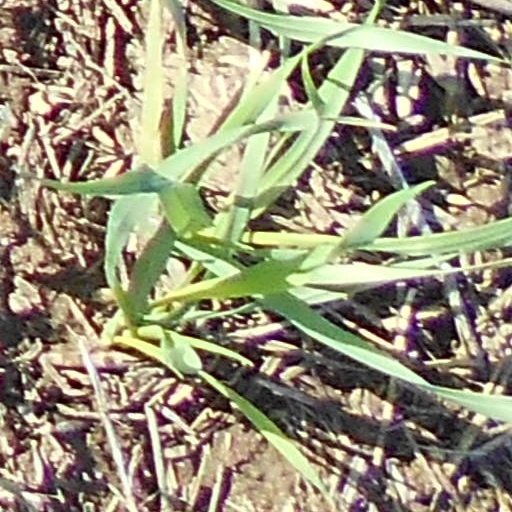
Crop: wheat